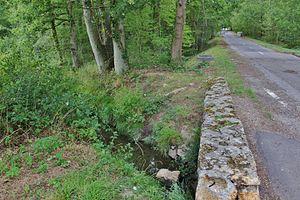
Rû de Gironde coulant au sud de la commune de Montigny-le-Bretonneux
Montigny-le-Bretonneux est une commune française située dans le département des Yvelines, en région Île-de-France. Comme les habitants de Montigny-lès-Cormeilles dans le Val-d'Oise, ses habitants se nomment les Ignymontains et Ignymontaines.